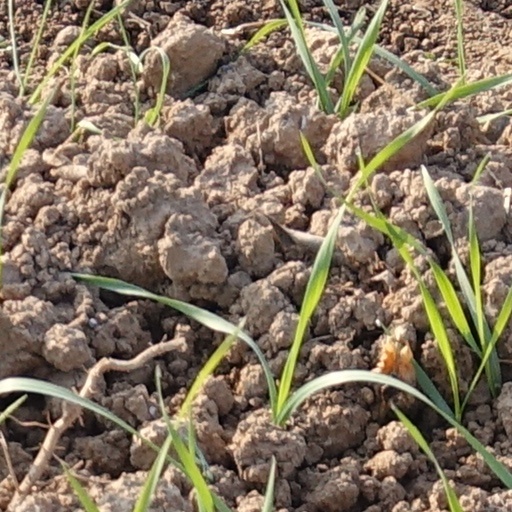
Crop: wheat